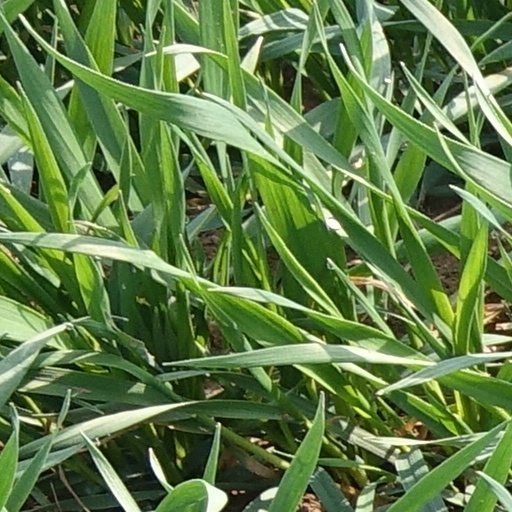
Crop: wheat